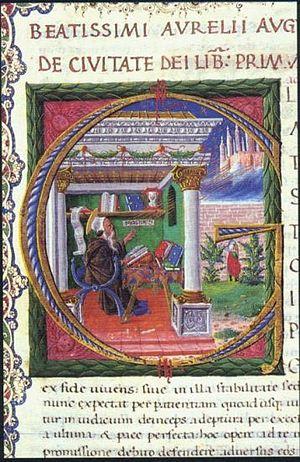
Taddeo Crivelli, est un peintre italien enlumineur de la première Renaissance actif entre 1451 et 1479.